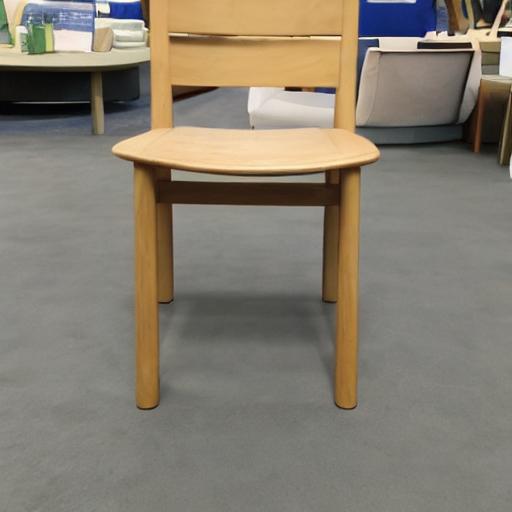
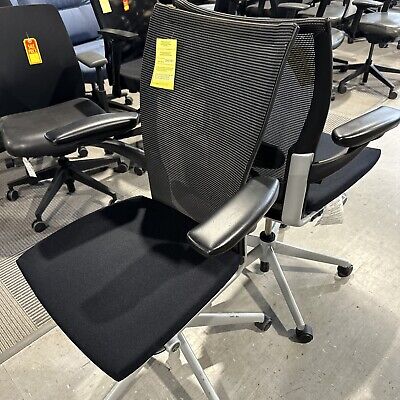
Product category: items_chair
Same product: no